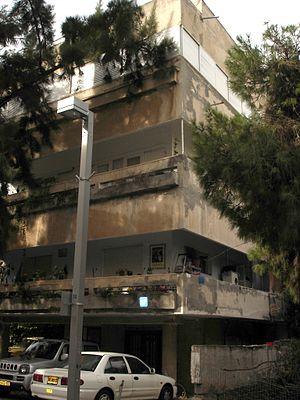
La rue Bialik est une rue dans le centre historique de Tel Aviv qui regroupe un nombre important de petits immeubles de style Bauhaus des années 1930-1940.